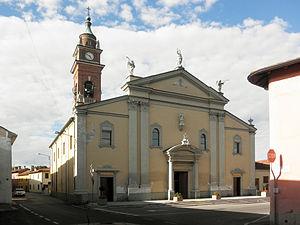
Livraga est une commune italienne de la province de Lodi dans la région Lombardie en Italie.